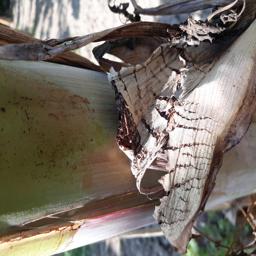
Label: BACTERIAL SOFT ROT